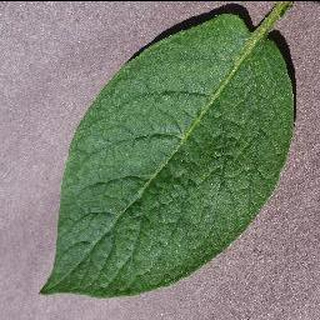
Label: healthy_potato